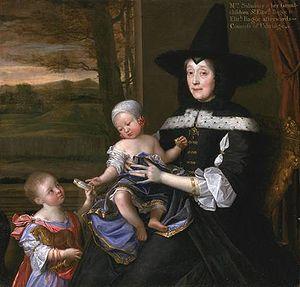
John Michael Wright, né en mai 1617 et mort en juillet 1694, est un peintre portraitiste baroque écossais qui étudie à Édimbourg sous la direction de George Jamesone. Il acquiert ensuite une solide réputation d'artiste et de savant lors d'un long séjour à Rome où il est admis à l’Accademia di San Luca et fréquente les plus éminents artistes de sa génération.